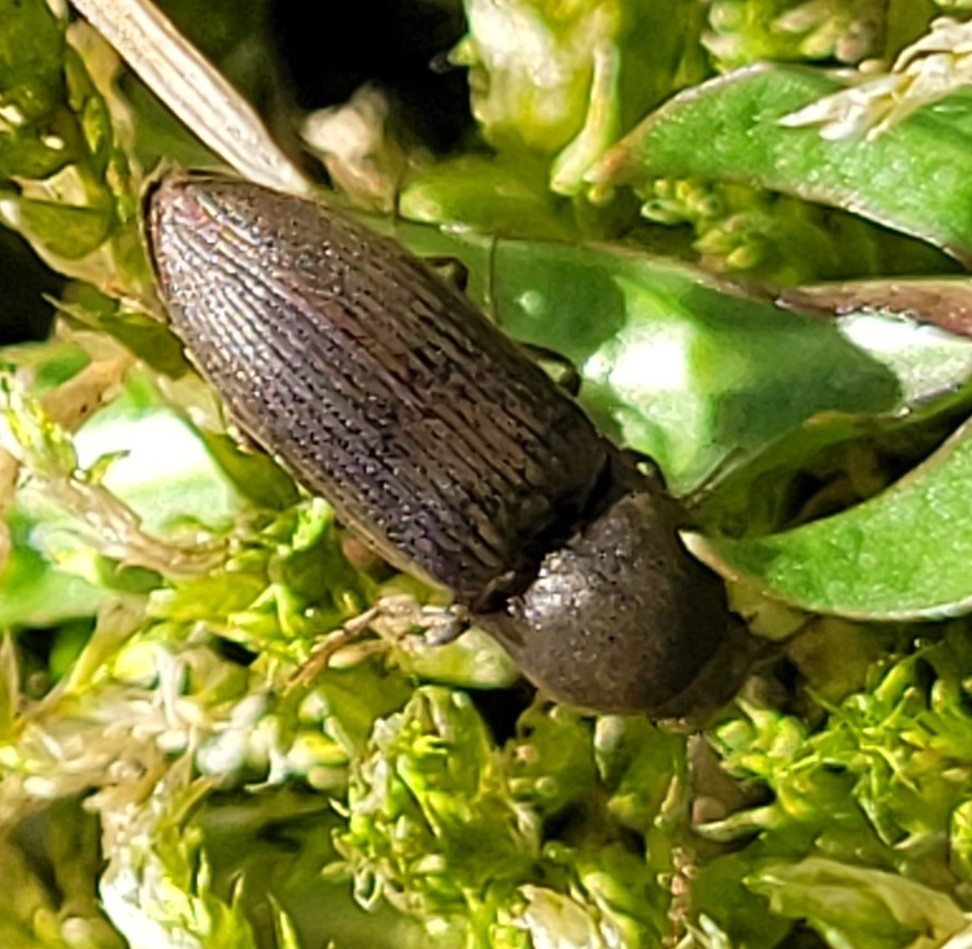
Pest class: clickbeetles_wireworms